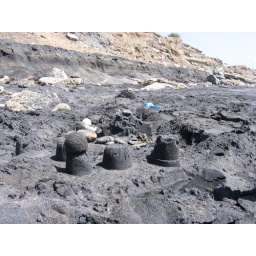
there's even a toilet! there's a white and yellow ball floating in it.